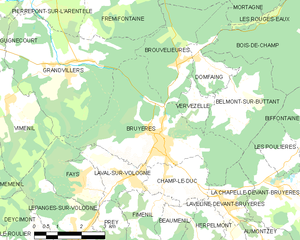
Carte des communes françaises Bruyères
Bruyères est une commune française située dans le département des Vosges en région Grand Est.